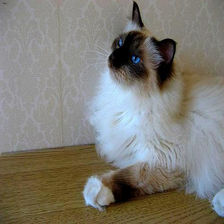
Species: cat
Breed: Birman